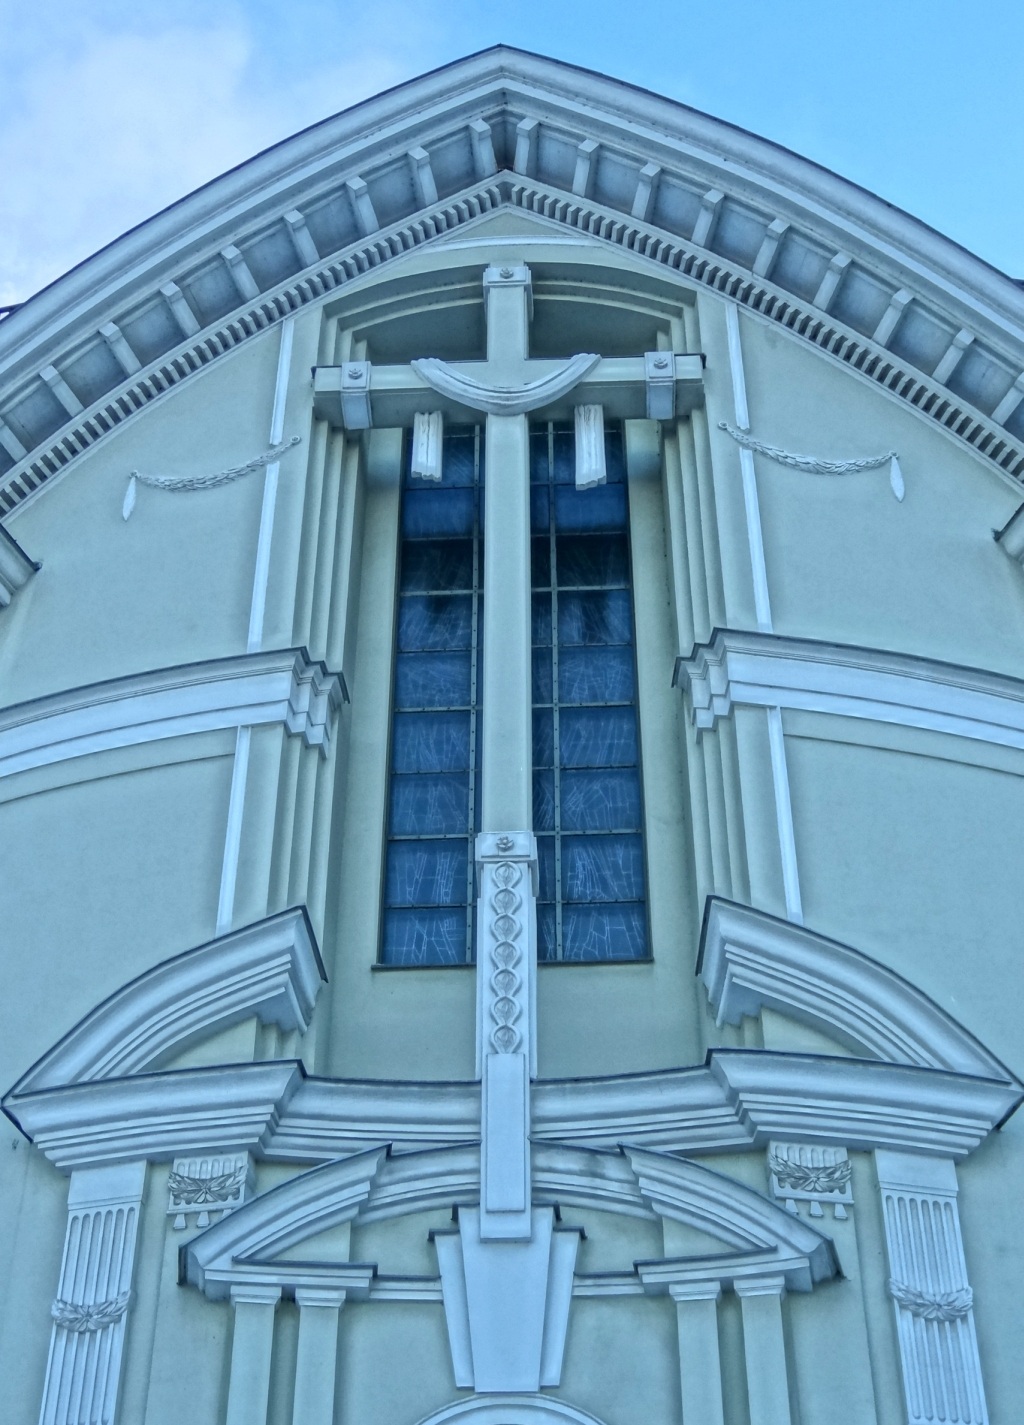
architecture, structure, window, building, landmark, facade, blue, church, cathedral, cross, art, symmetry, poland, dome, st peter's basilica, catholicism, catholic church, bydgoszcz, vincent de paul